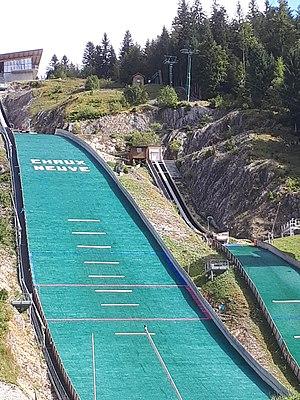
Stade de La Côte Feuillée à Chaux-Neuve. L'aire d'atterrissage synthétique du grand tremplin.
Le stade de la Côte Feuillée est un stade comprenant des tremplins de saut à ski, situé à Chaux-Neuve dans le département français du Doubs, en région Bourgogne-Franche-Comté.